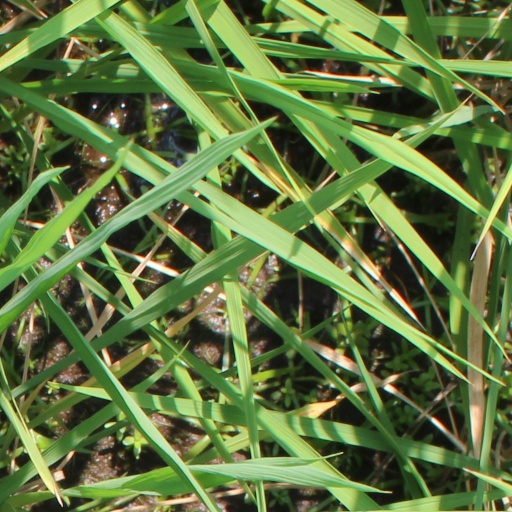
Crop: rice